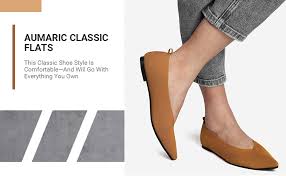
Label: Ballet Flat